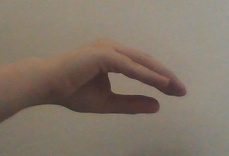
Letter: jeem